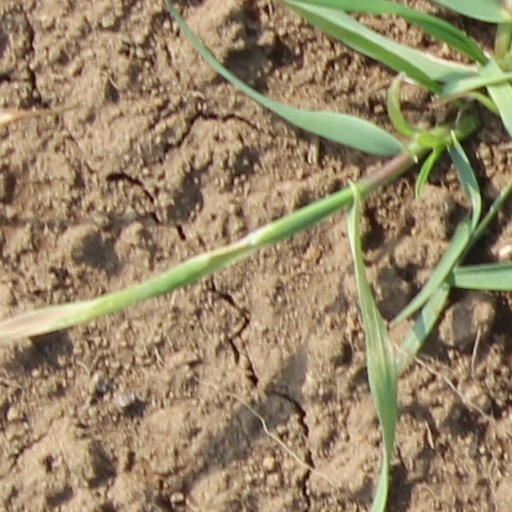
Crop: wheat